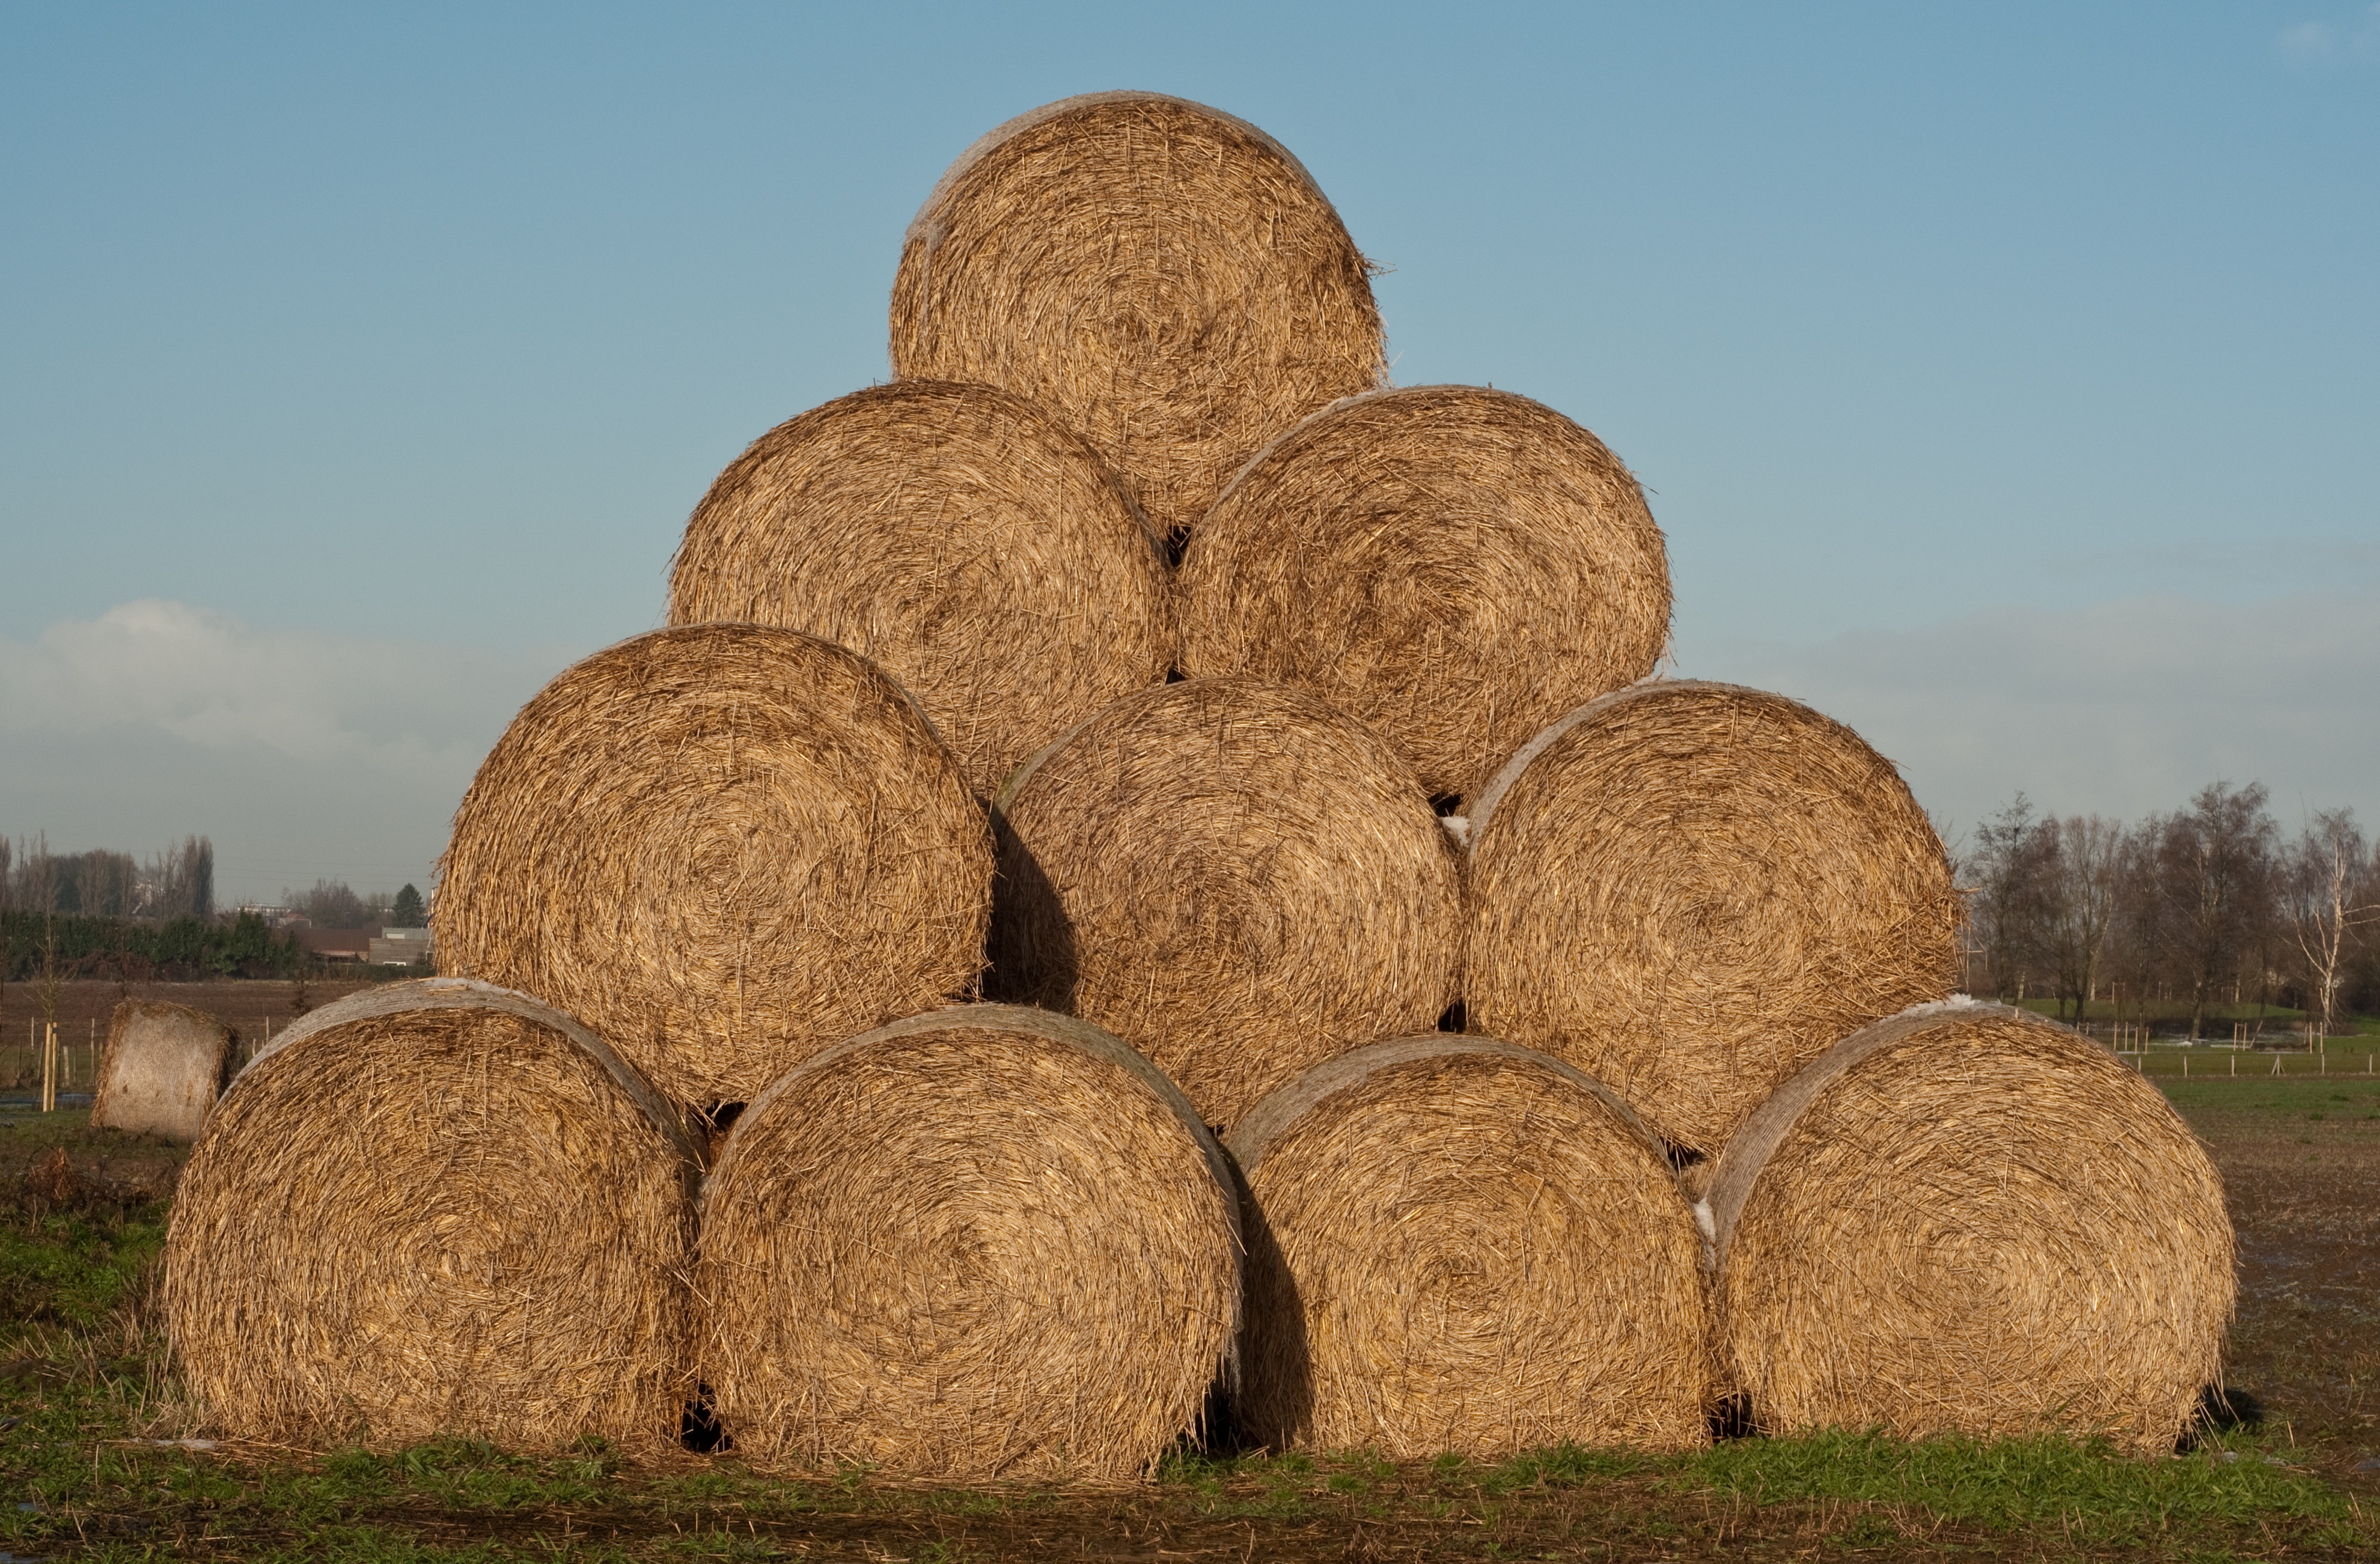
tree, plant, hay, field, harvest, crop, soil, agriculture, haystack, straw, rural area, grass family